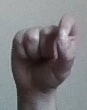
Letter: fa